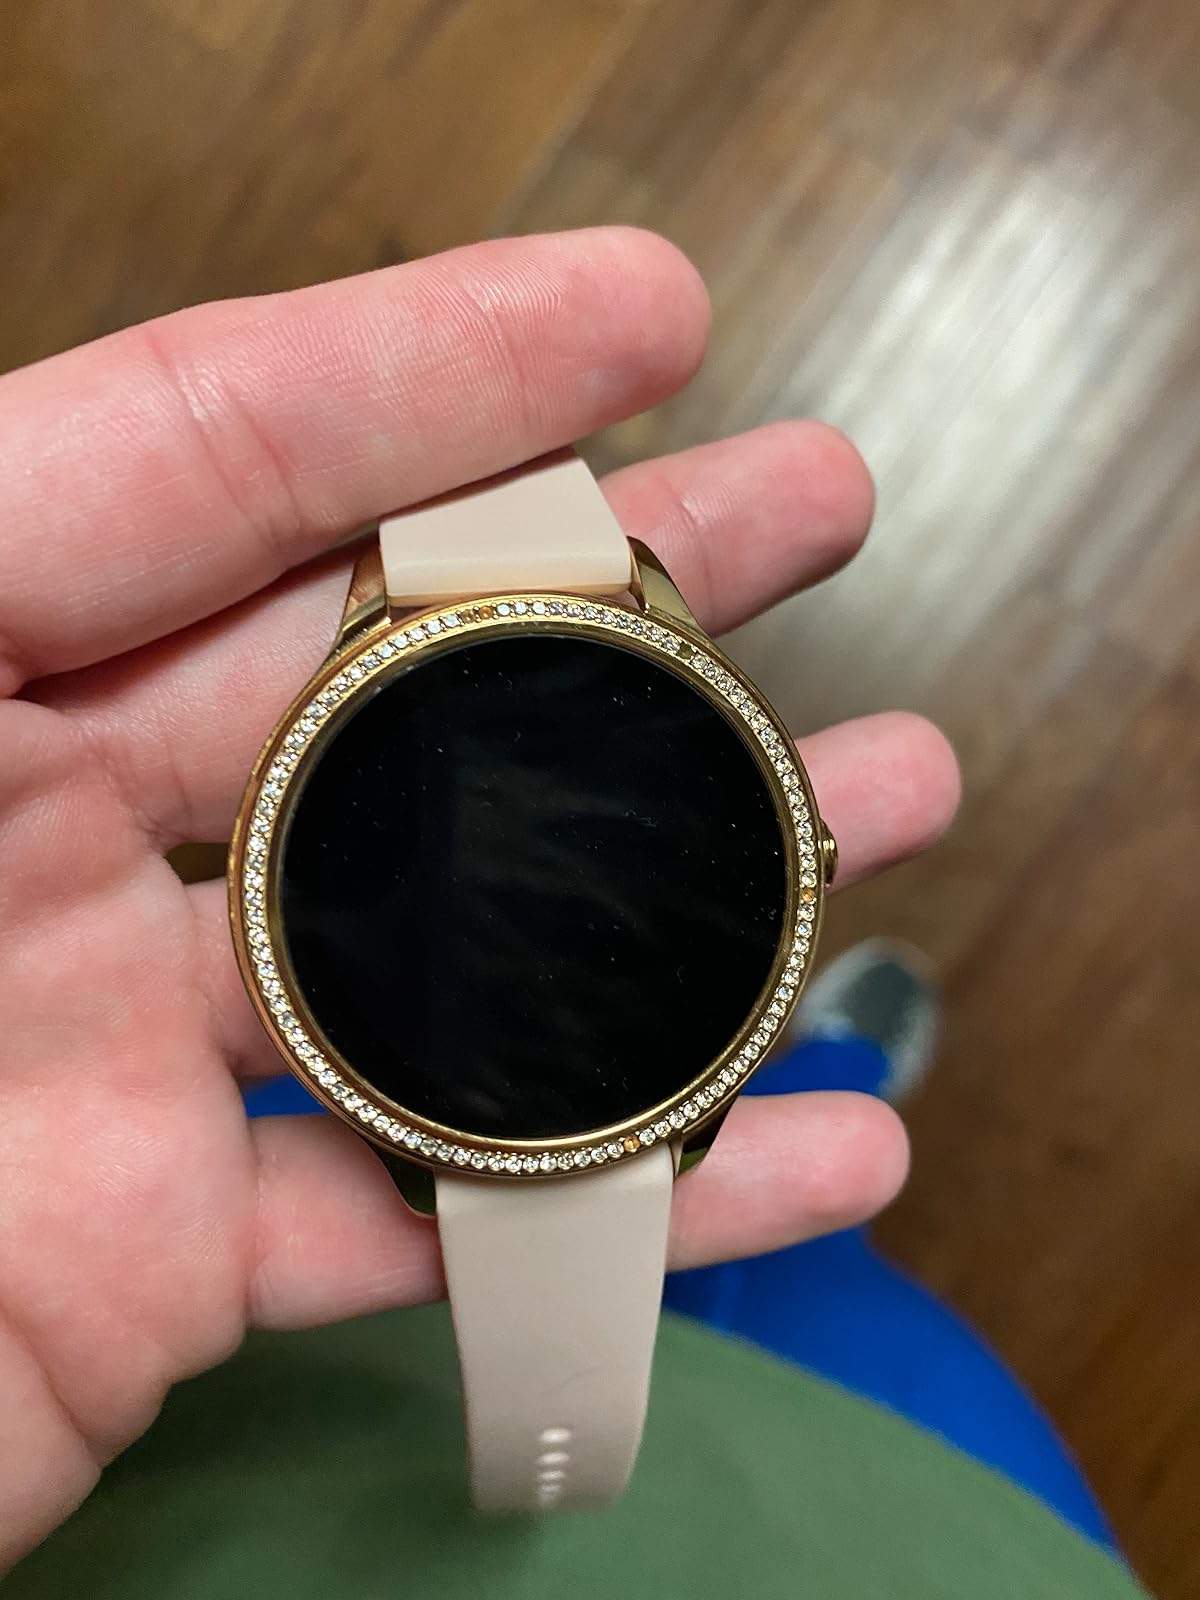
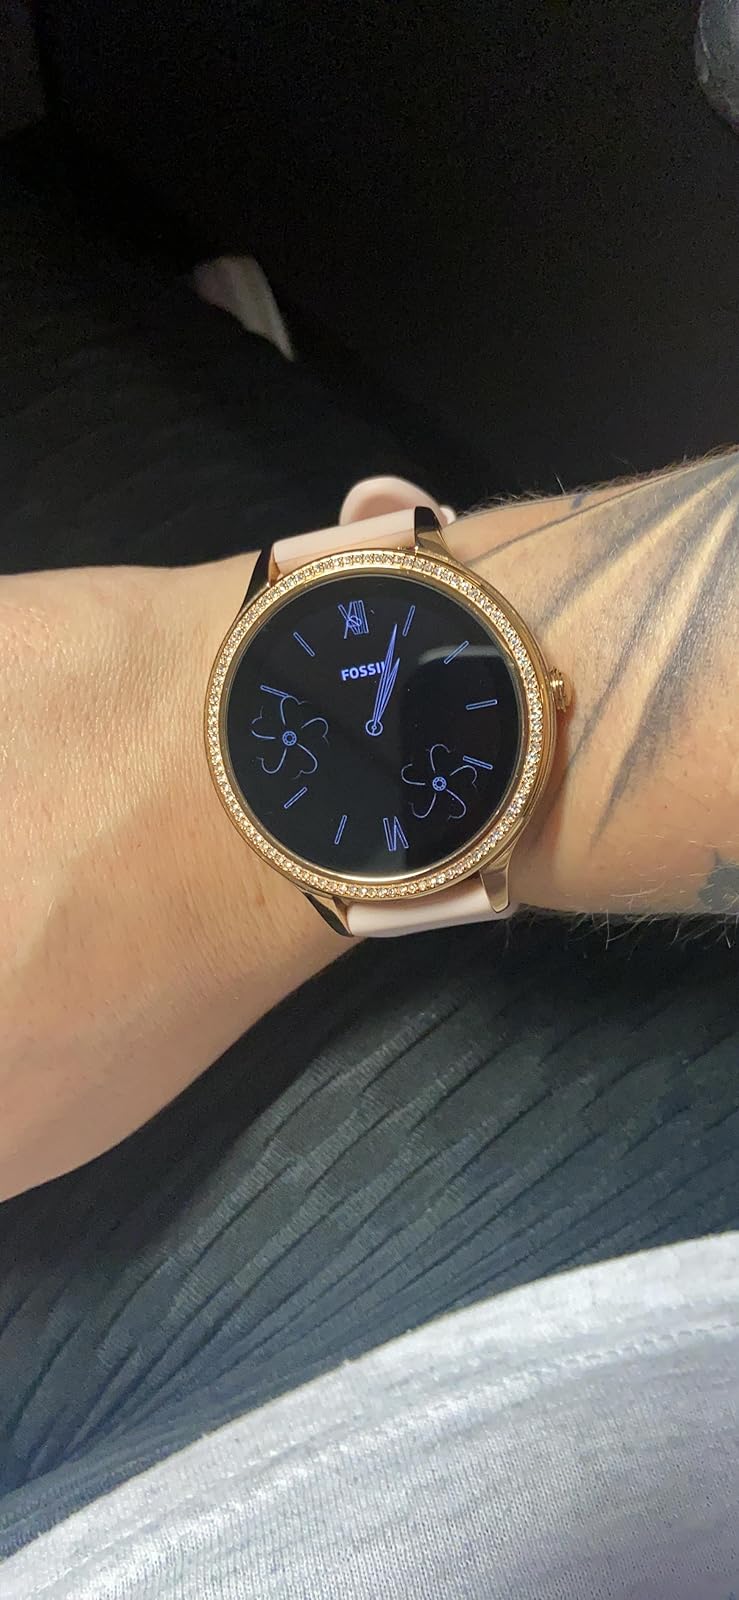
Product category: smartwatch
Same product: yes